Die Rebellie van Lafras Verwey

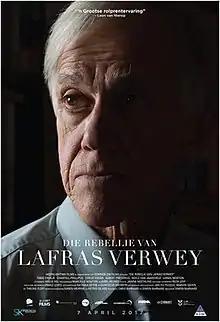
Film poster

Die Rebellie van Lafras Verwey, is a 2017 South African biographical drama film directed by Simon Barnard and co-produced by Katinka Heyns and Genevieve Hofmeyr for Sonneblom Films and Moonlighting Films. The film stars Tobie Cronje in the lead role along with Chantell Phillipus, Neels van Jaarsveld and Cobus Visser in supportive roles.